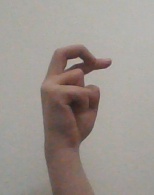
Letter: zay